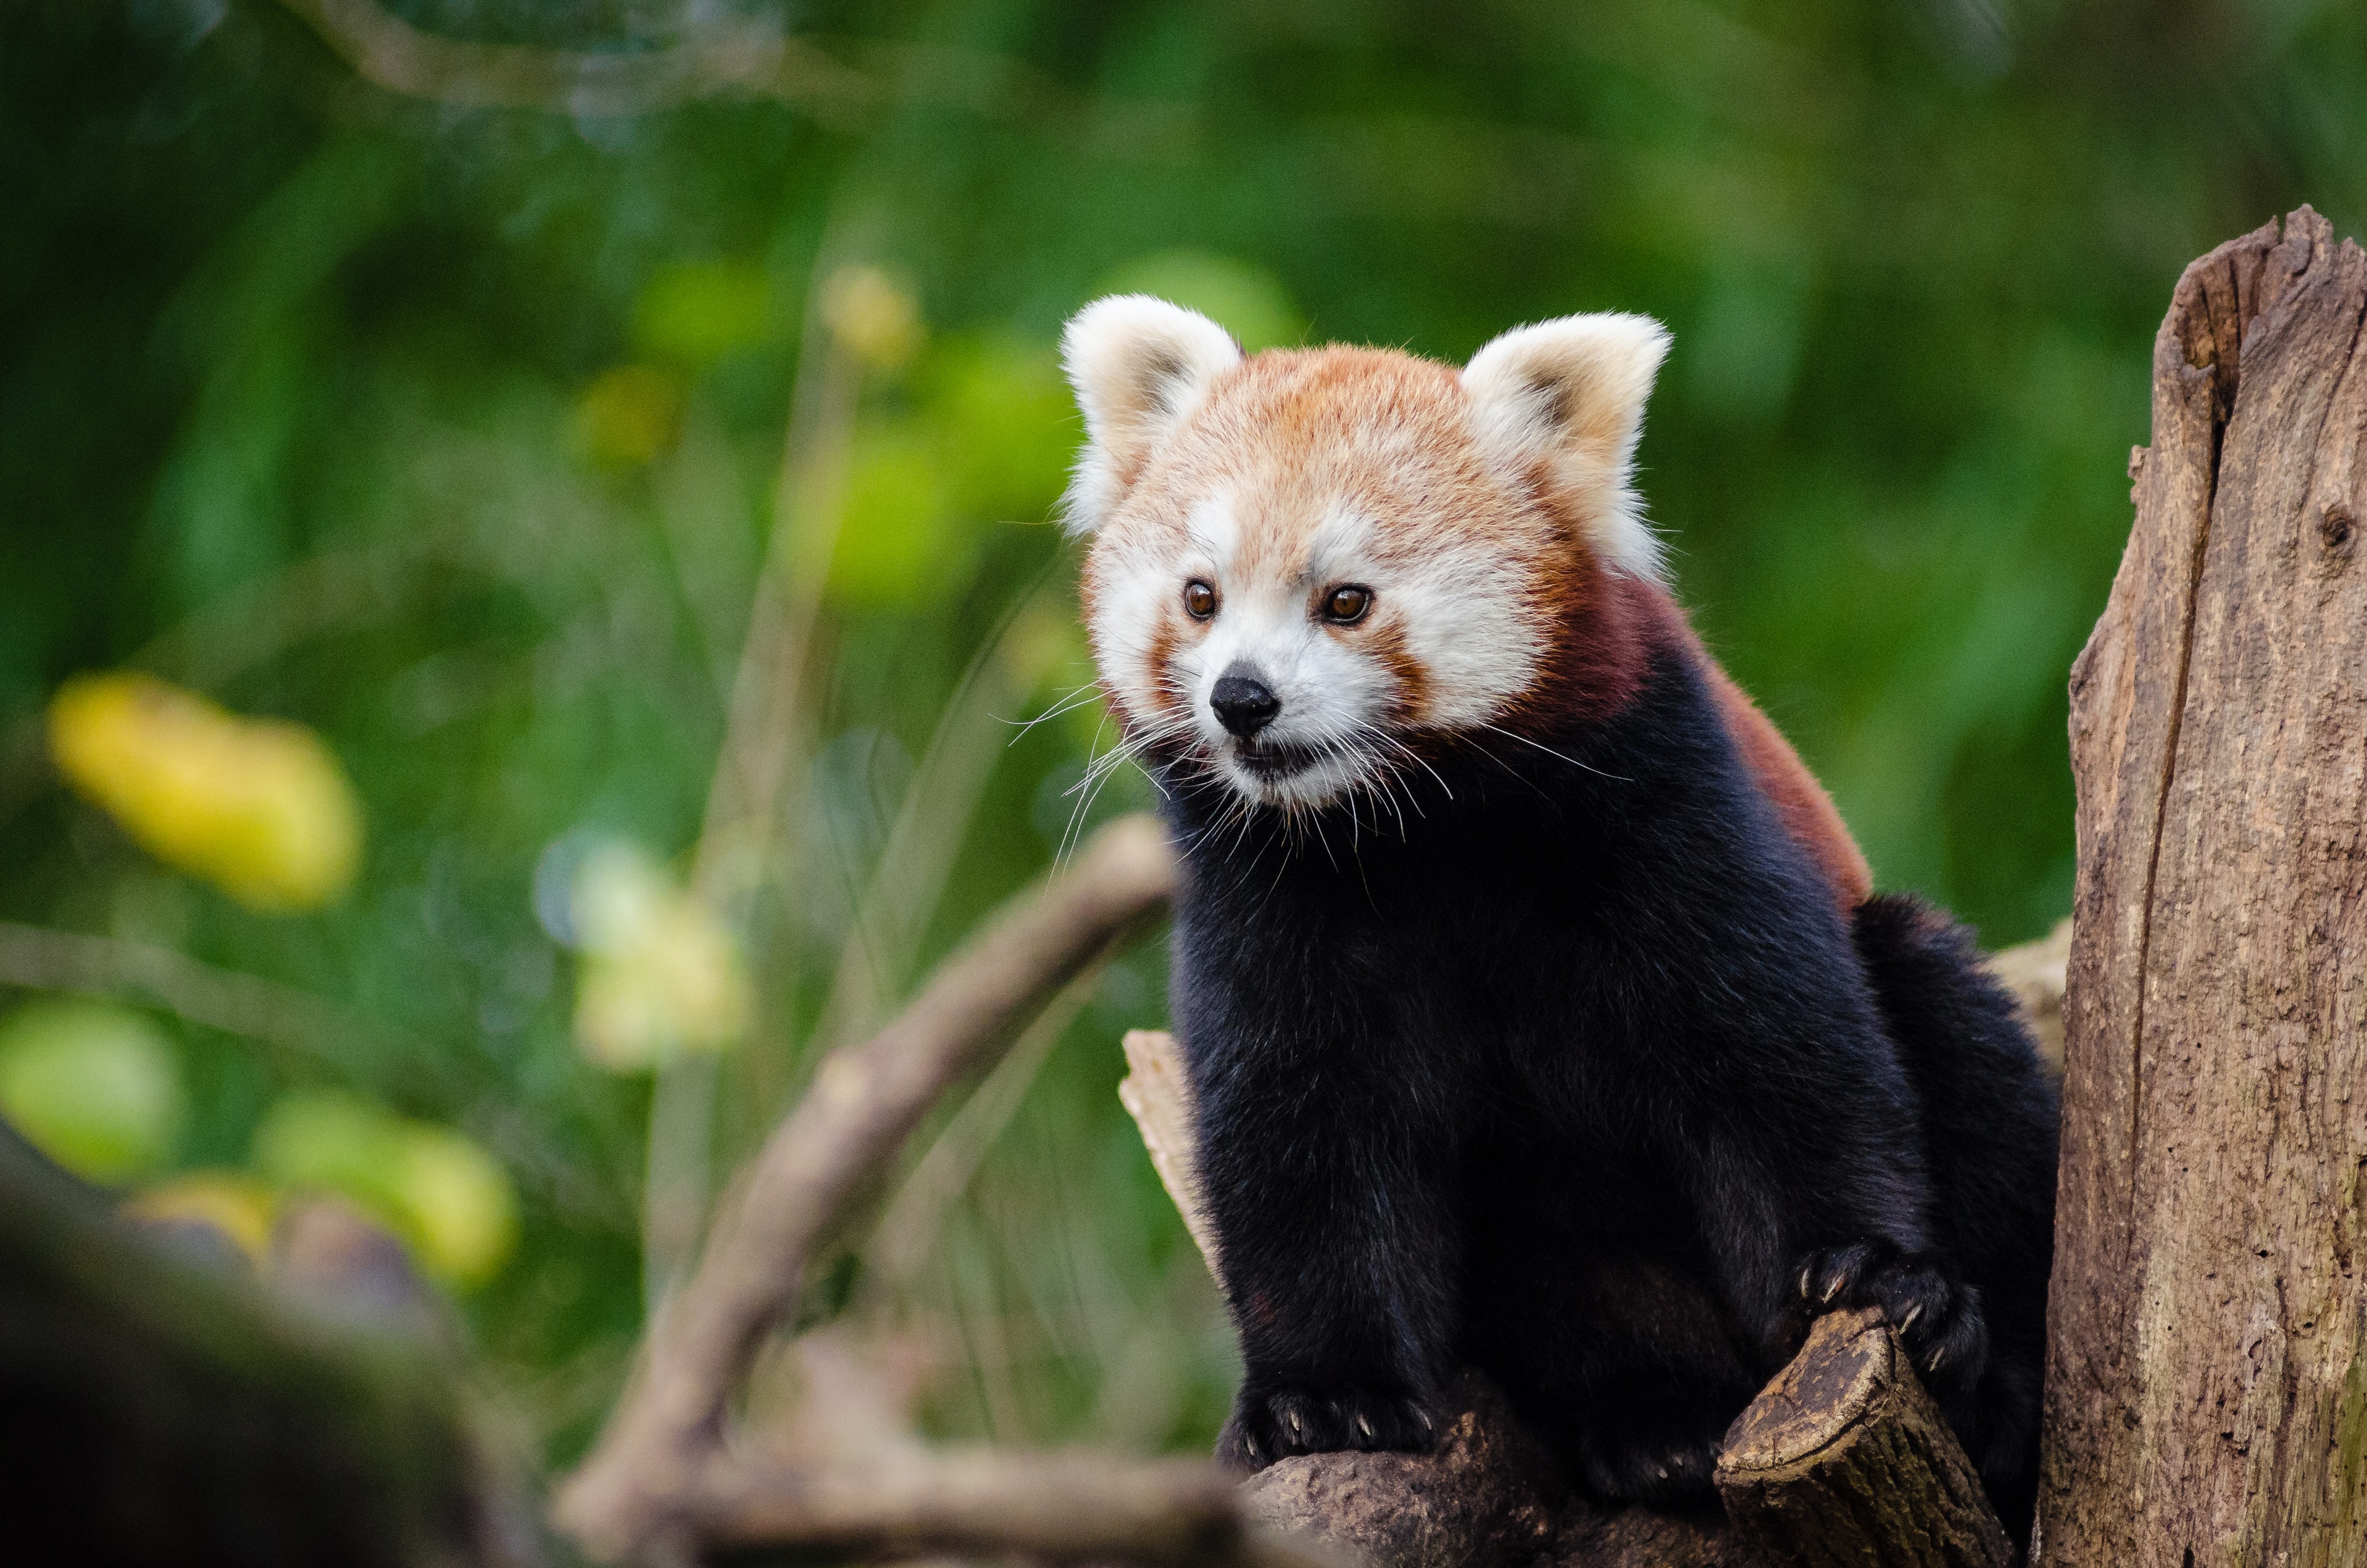
mammal, vertebrate, terrestrial animal, red panda, wildlife, carnivore, nature reserve, bear, whiskers, organism, zoo, leaf, snout, branch, trunk, fur, tree, adaptation, tail, plant stem, claw, national park, plant, marten, forest, fawn, polecat